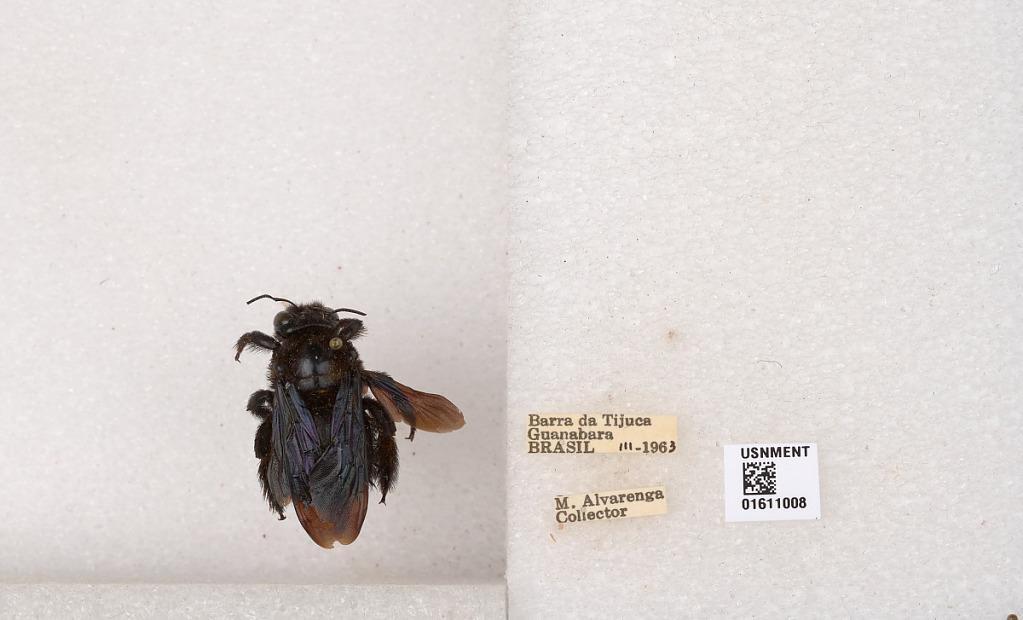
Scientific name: Xylocopa
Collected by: Zischka
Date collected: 1963-3-1
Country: Brazil
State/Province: Rio de Janeiro
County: Rio de Janeiro
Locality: Barra da Tijuca, Guanabara